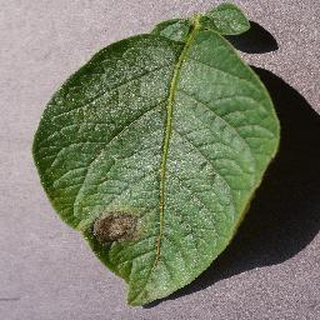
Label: potato_late_blight